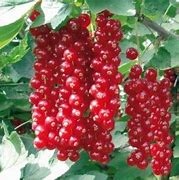
Label: redcurrant